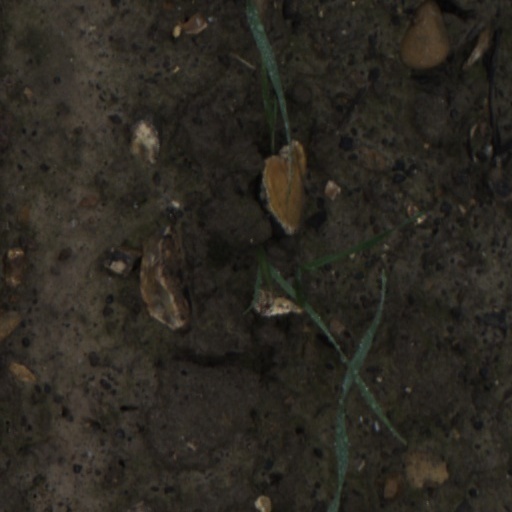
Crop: wheat